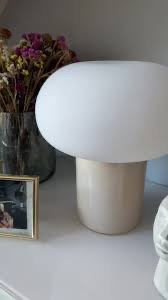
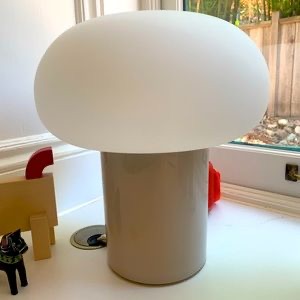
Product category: misc
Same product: yes